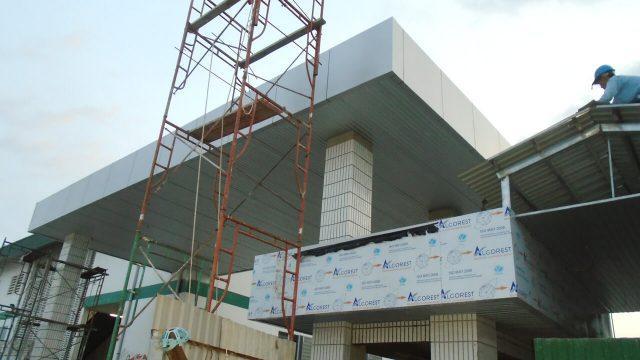
ngôi nhà màu trắng đang trong quá trình hoàn thiện